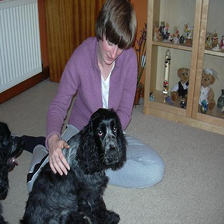
Species: dog
Breed: english cocker spaniel